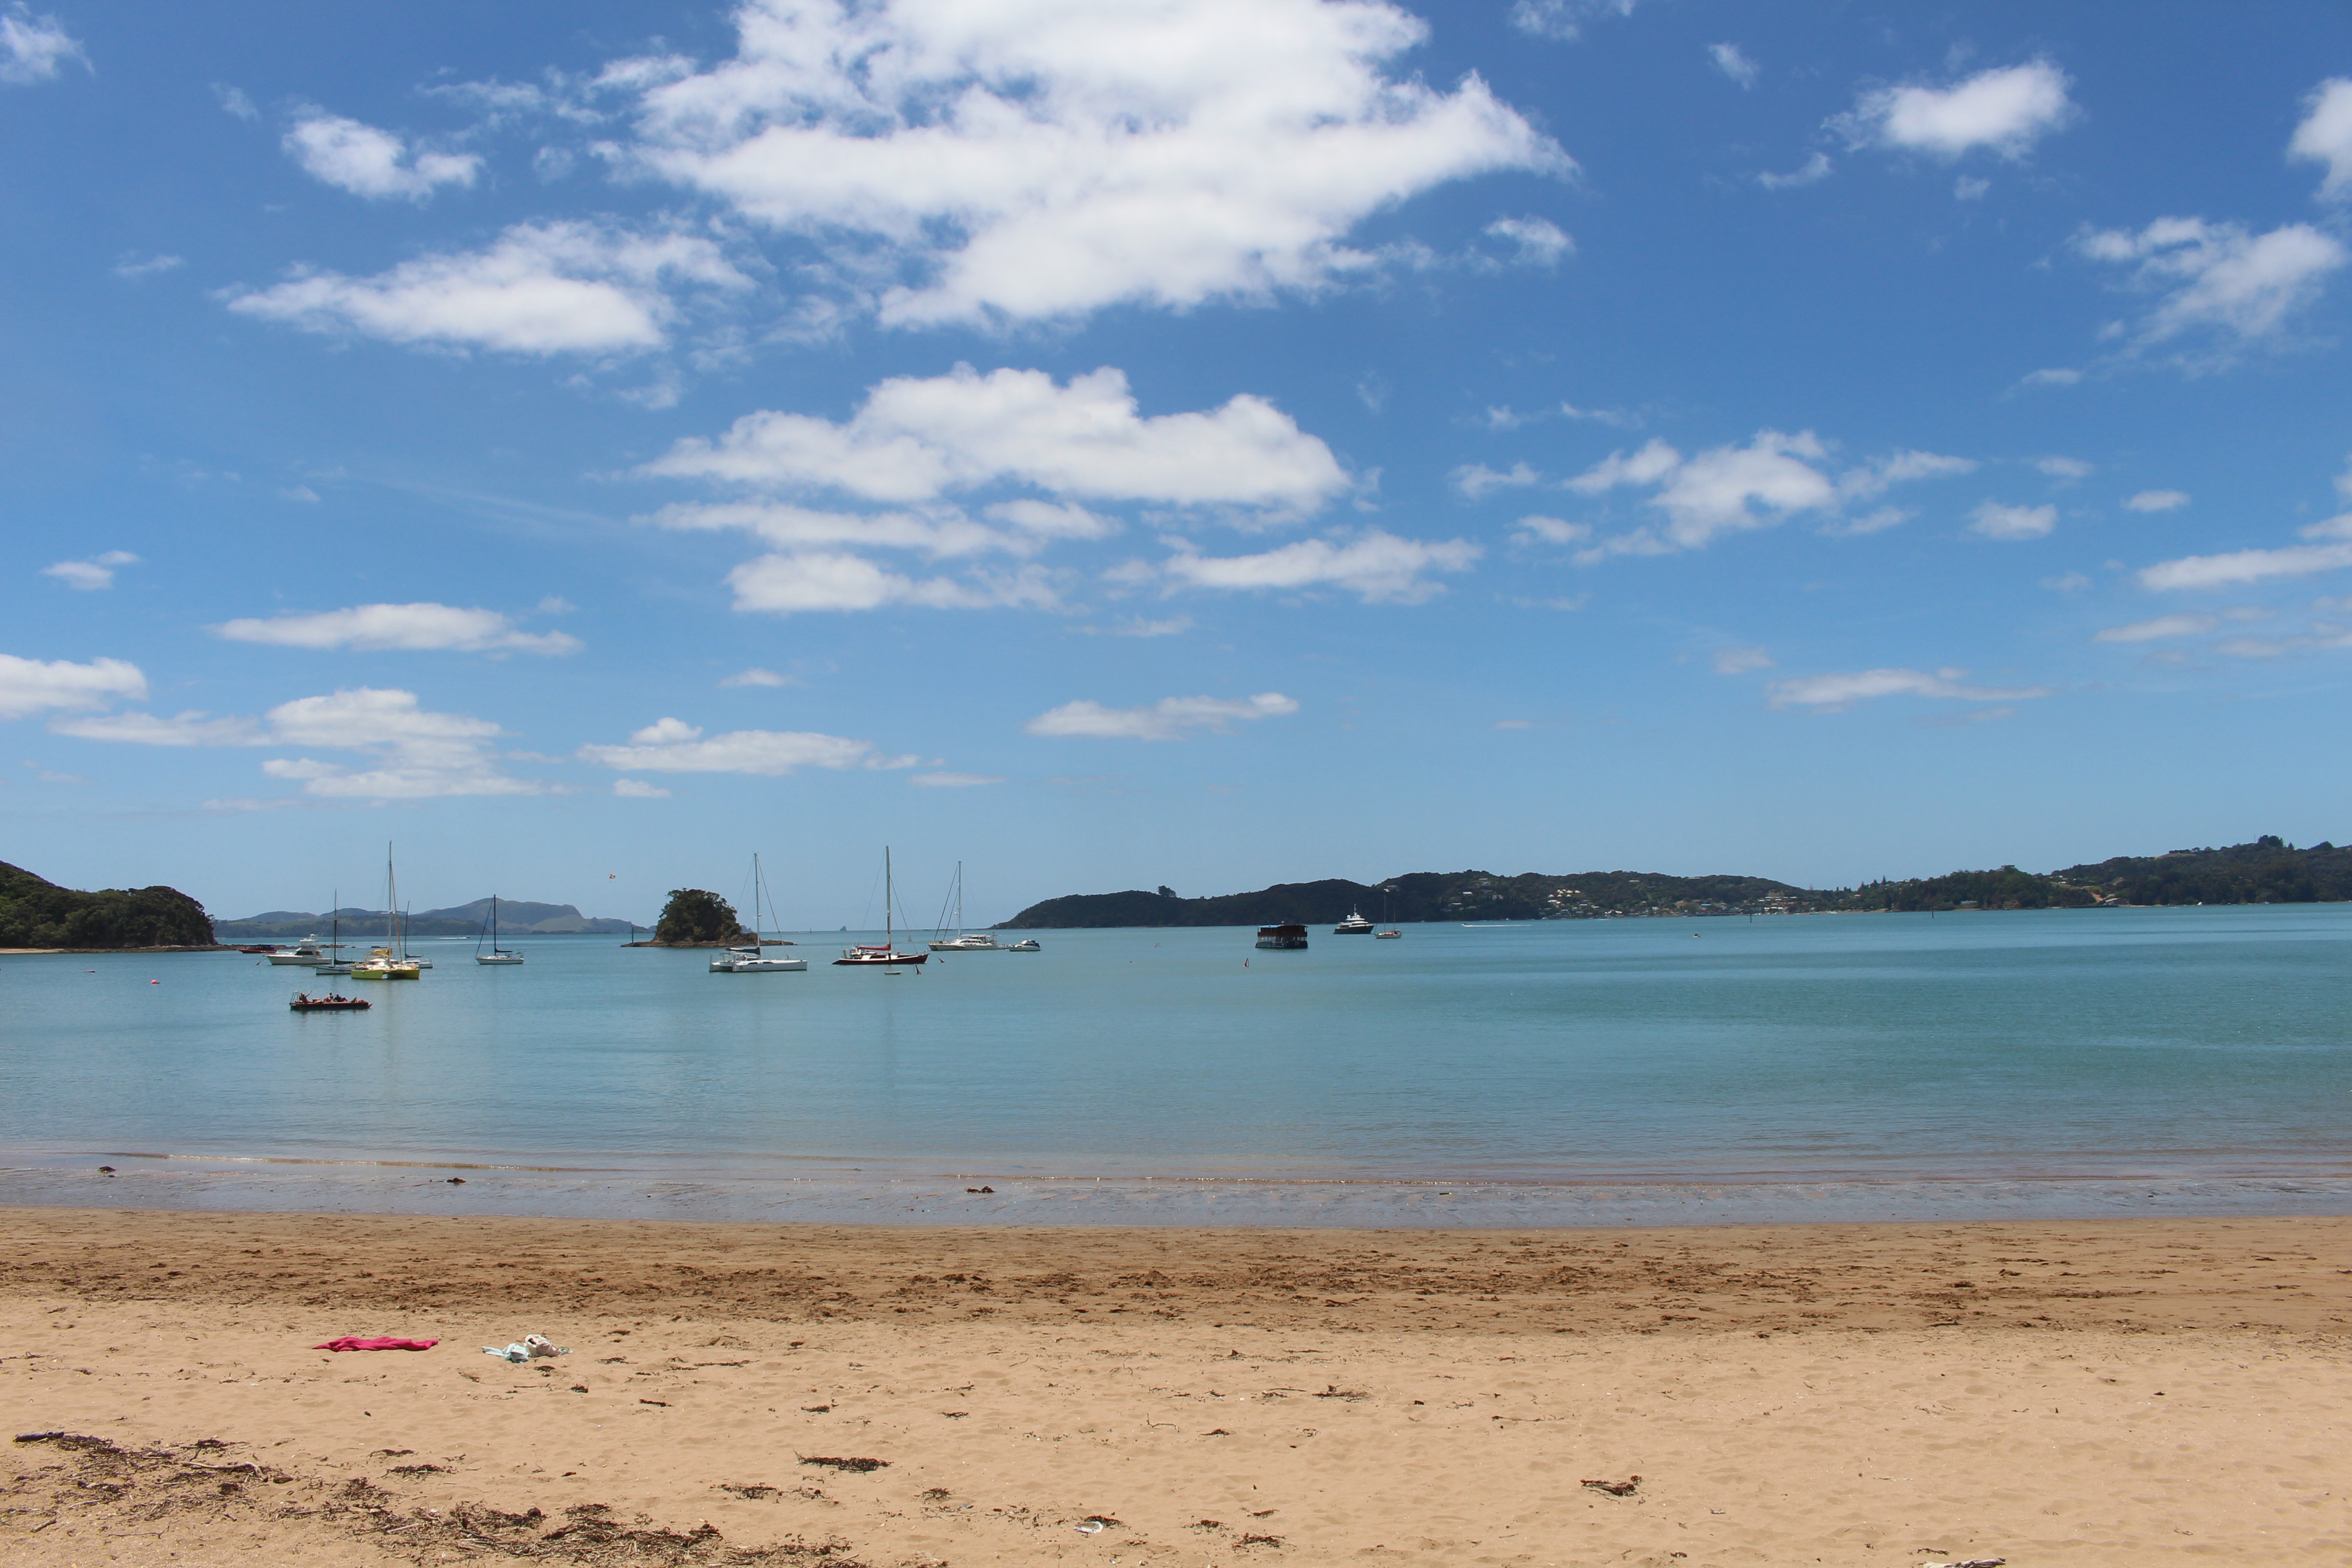
beach, landscape, sea, coast, water, nature, sand, horizon, cloud, sky, shore, summer, travel, seaside, boot, holiday, lagoon, bay, blue, body of water, clouds, new zealand, pacific, islands, beach sea, by the sea, north island, paihia